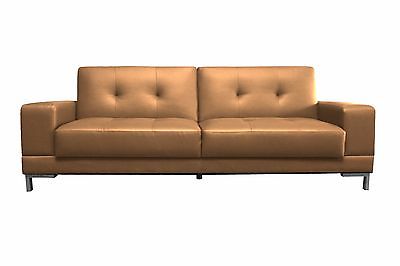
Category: sofa